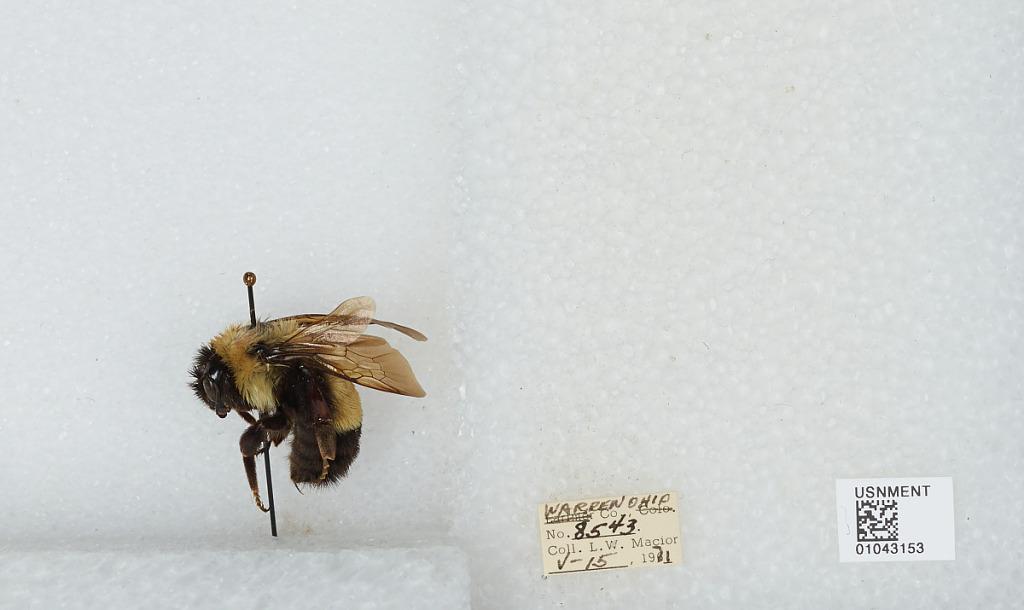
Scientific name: Bombus (Bombus) affinis Cresson
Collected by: L. Macior
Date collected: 1971-5-15
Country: United States
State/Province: Ohio
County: Warren
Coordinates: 39.4242, -84.1856